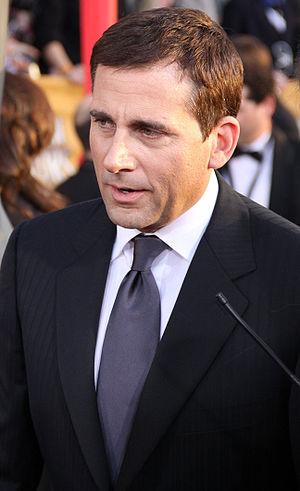
Steve Carell est un acteur, scénariste, producteur de cinéma et réalisateur américain, né le 16 août 1962 à Concord.
The Dinner, ou Le Dîner de cons au Québec, est un film américain réalisé par Jay Roach, sorti en salles le 30 juillet 2010. Il s'agit du remake du film français Le Dîner de cons de Francis Veber, dans lequel Steve Carell reprend le rôle de Jacques Villeret et Paul Rudd celui de Thierry Lhermitte.